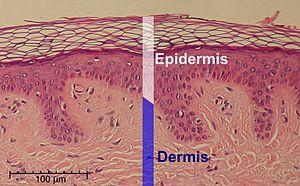
En anatomie, l’épiderme est la couche superficielle de la peau dont la surface est formée de cellules mortes kératinisées qui desquament. Son épaisseur est variable selon les endroits du corps. Il est formé d'un tissu épithélial stratifié, kératinisé, pavimenteux, squameux et non vascularisé qui recouvre le derme. Les kératinocytes sont le principal type cellulaire représenté dans ce tissu, cellules extrêmement dynamiques qui subissent une prolifération et une différenciation permanentes aux termes desquelles elles se transforment en cellules mortes, s'éliminant régulièrement par desquamation. L’origine embryologique de l’épiderme est dans l’ectoderme, feuillet externe de l’embryon.